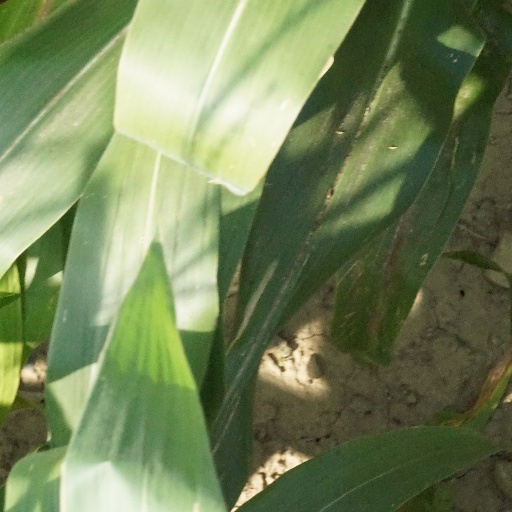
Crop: maize; corn